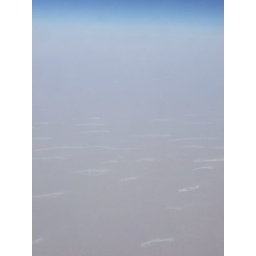
Turkmenistan; the ripples in the sand of the desert are bare patches of rock!